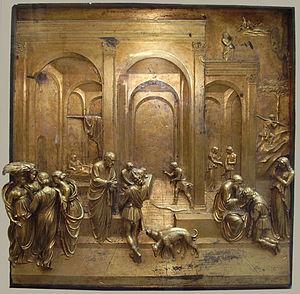
La Porte du Paradis est le nom de la porte d'honneur située côté est du baptistère de Florence.